Survivors Foundation

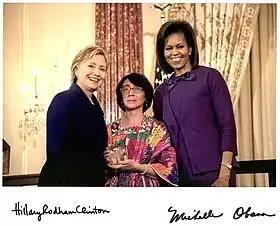
Hillary Clinton and Michelle Obama giving the International Woman of Courage Award to Norma Cruz (2009)

In 2009, the U.S. Department of State honored Norma Cruz as an International Woman of Courage. It was stated that Norma Cruz was "an inspiration and symbol of courage and hope for women in Guatemala and women around the world who are working for positive change." She received the award from the U.S. Secretary of State Hillary Clinton and from the First Lady Michelle Obama.